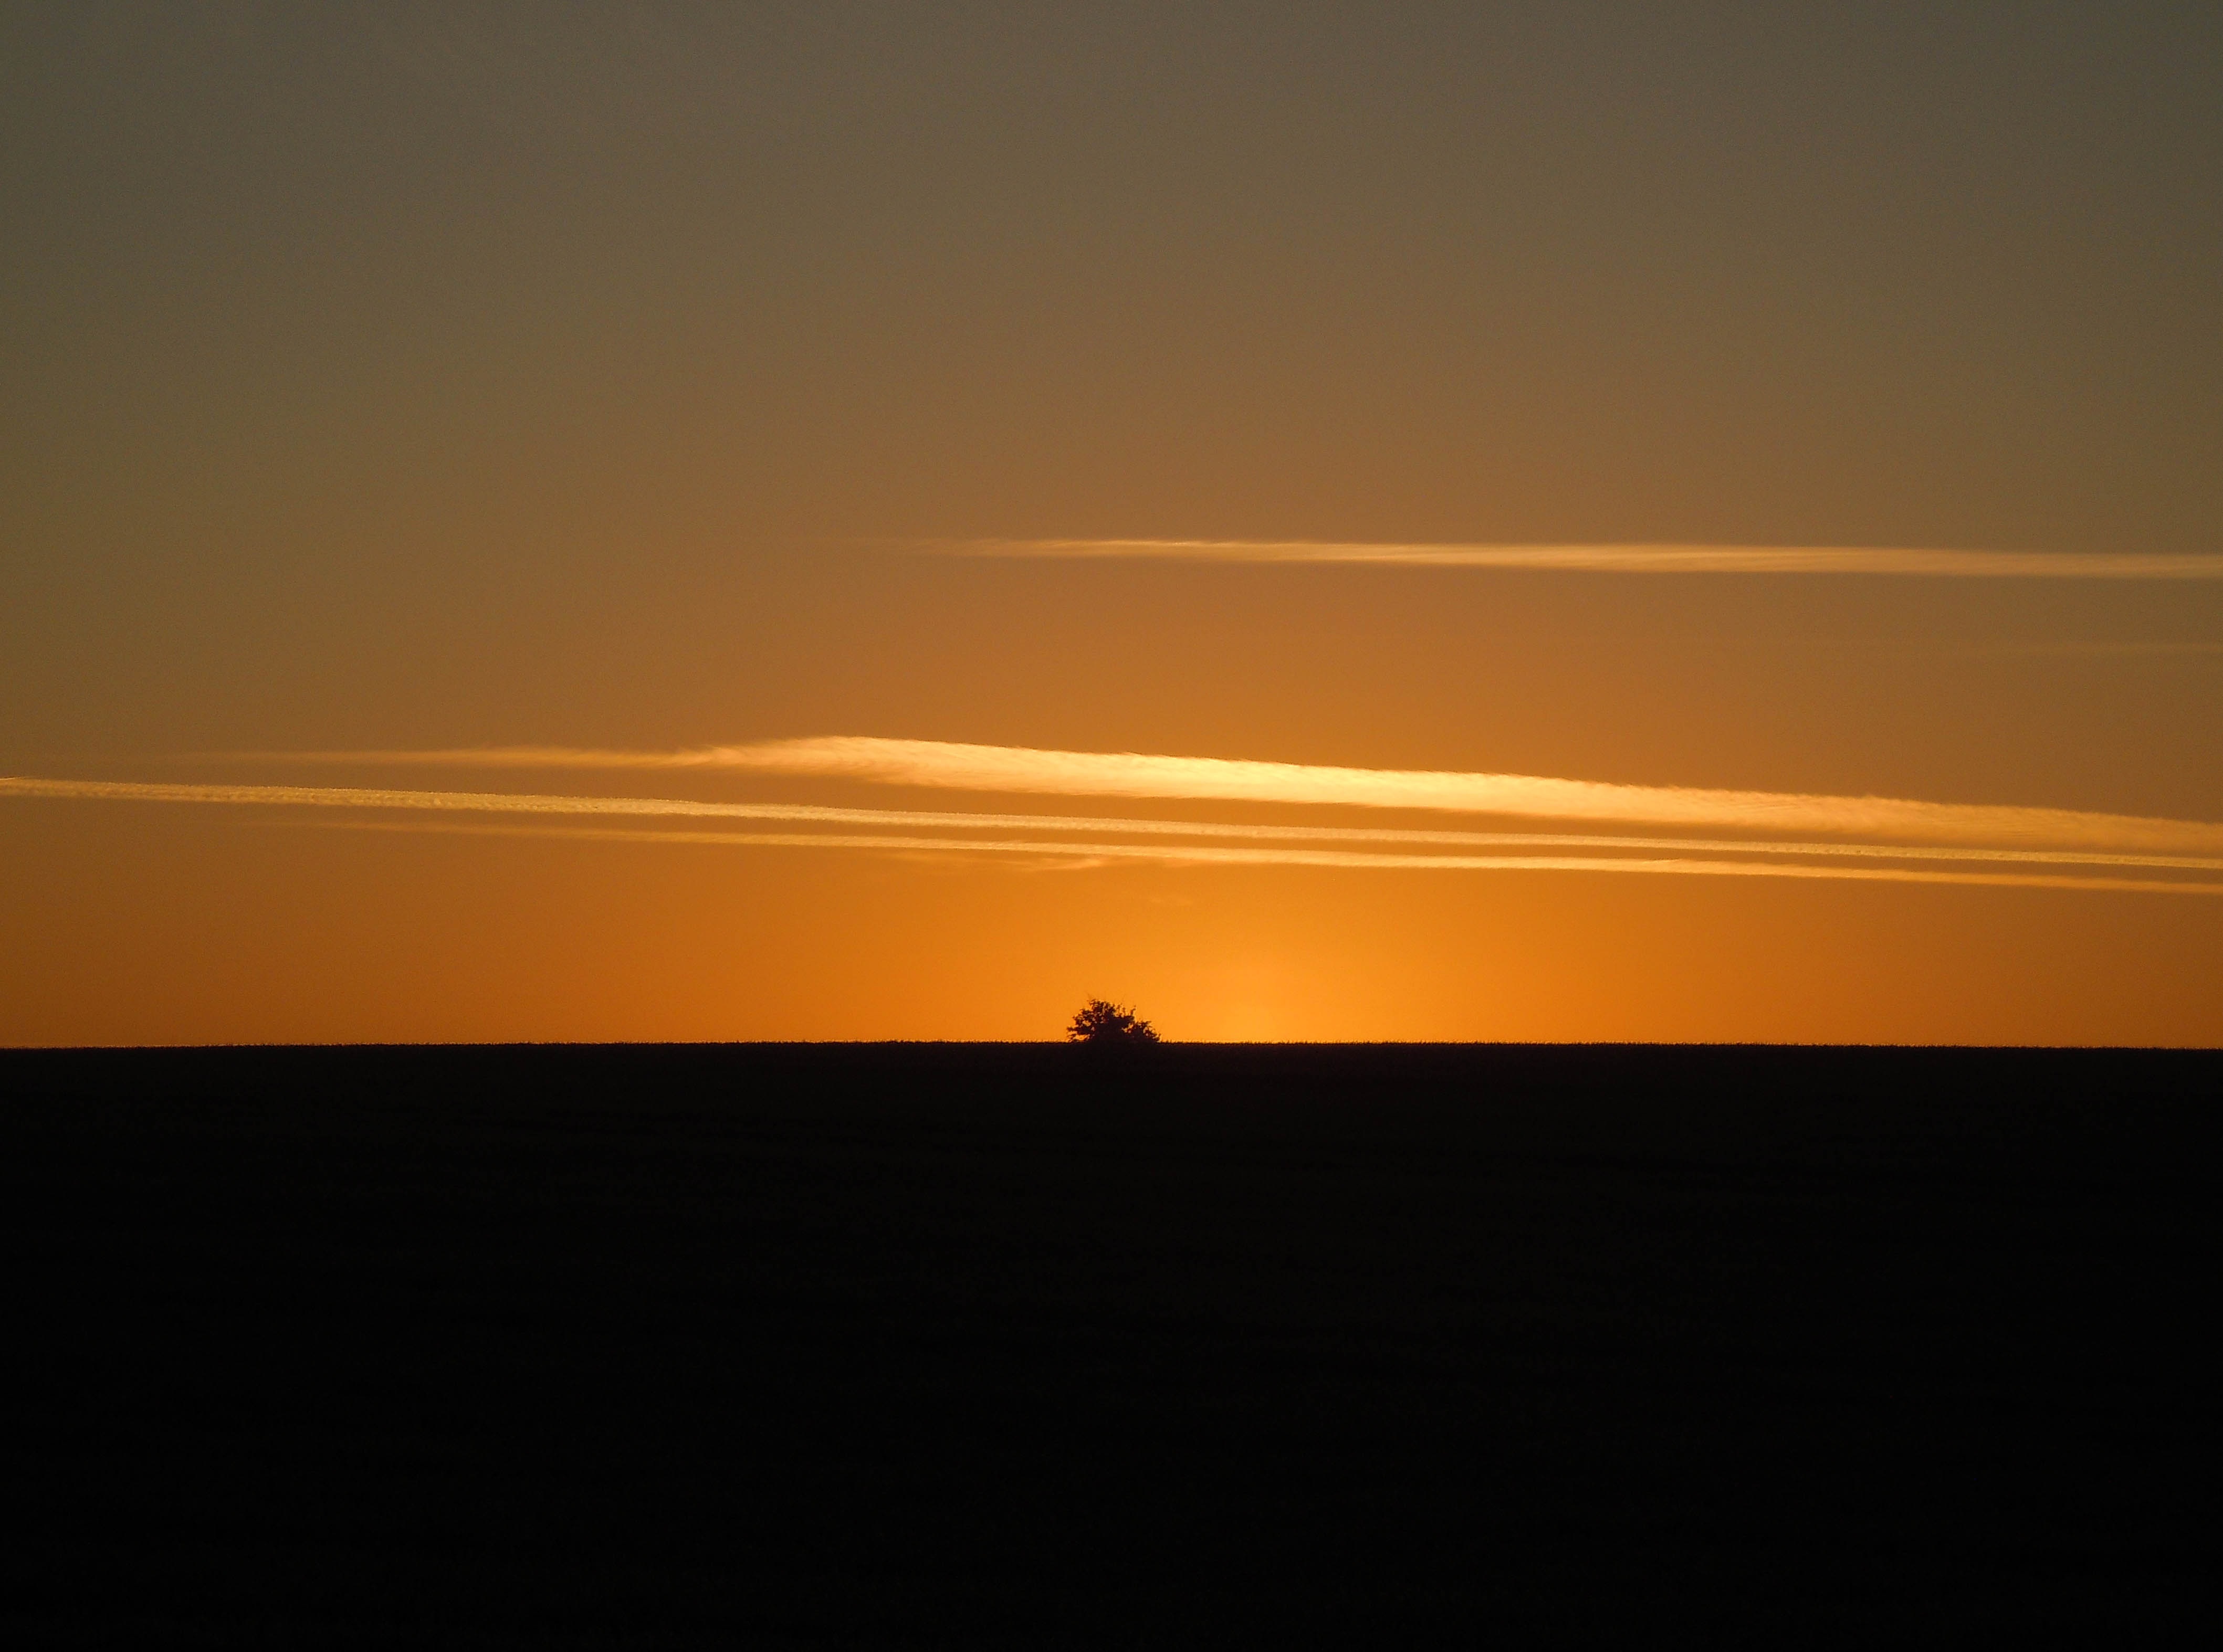
sea, nature, horizon, sunrise, sunset, sunlight, morning, dawn, atmosphere, dusk, evening, romantic, mood, afterglow, atmospheric phenomenon, red sky at morning